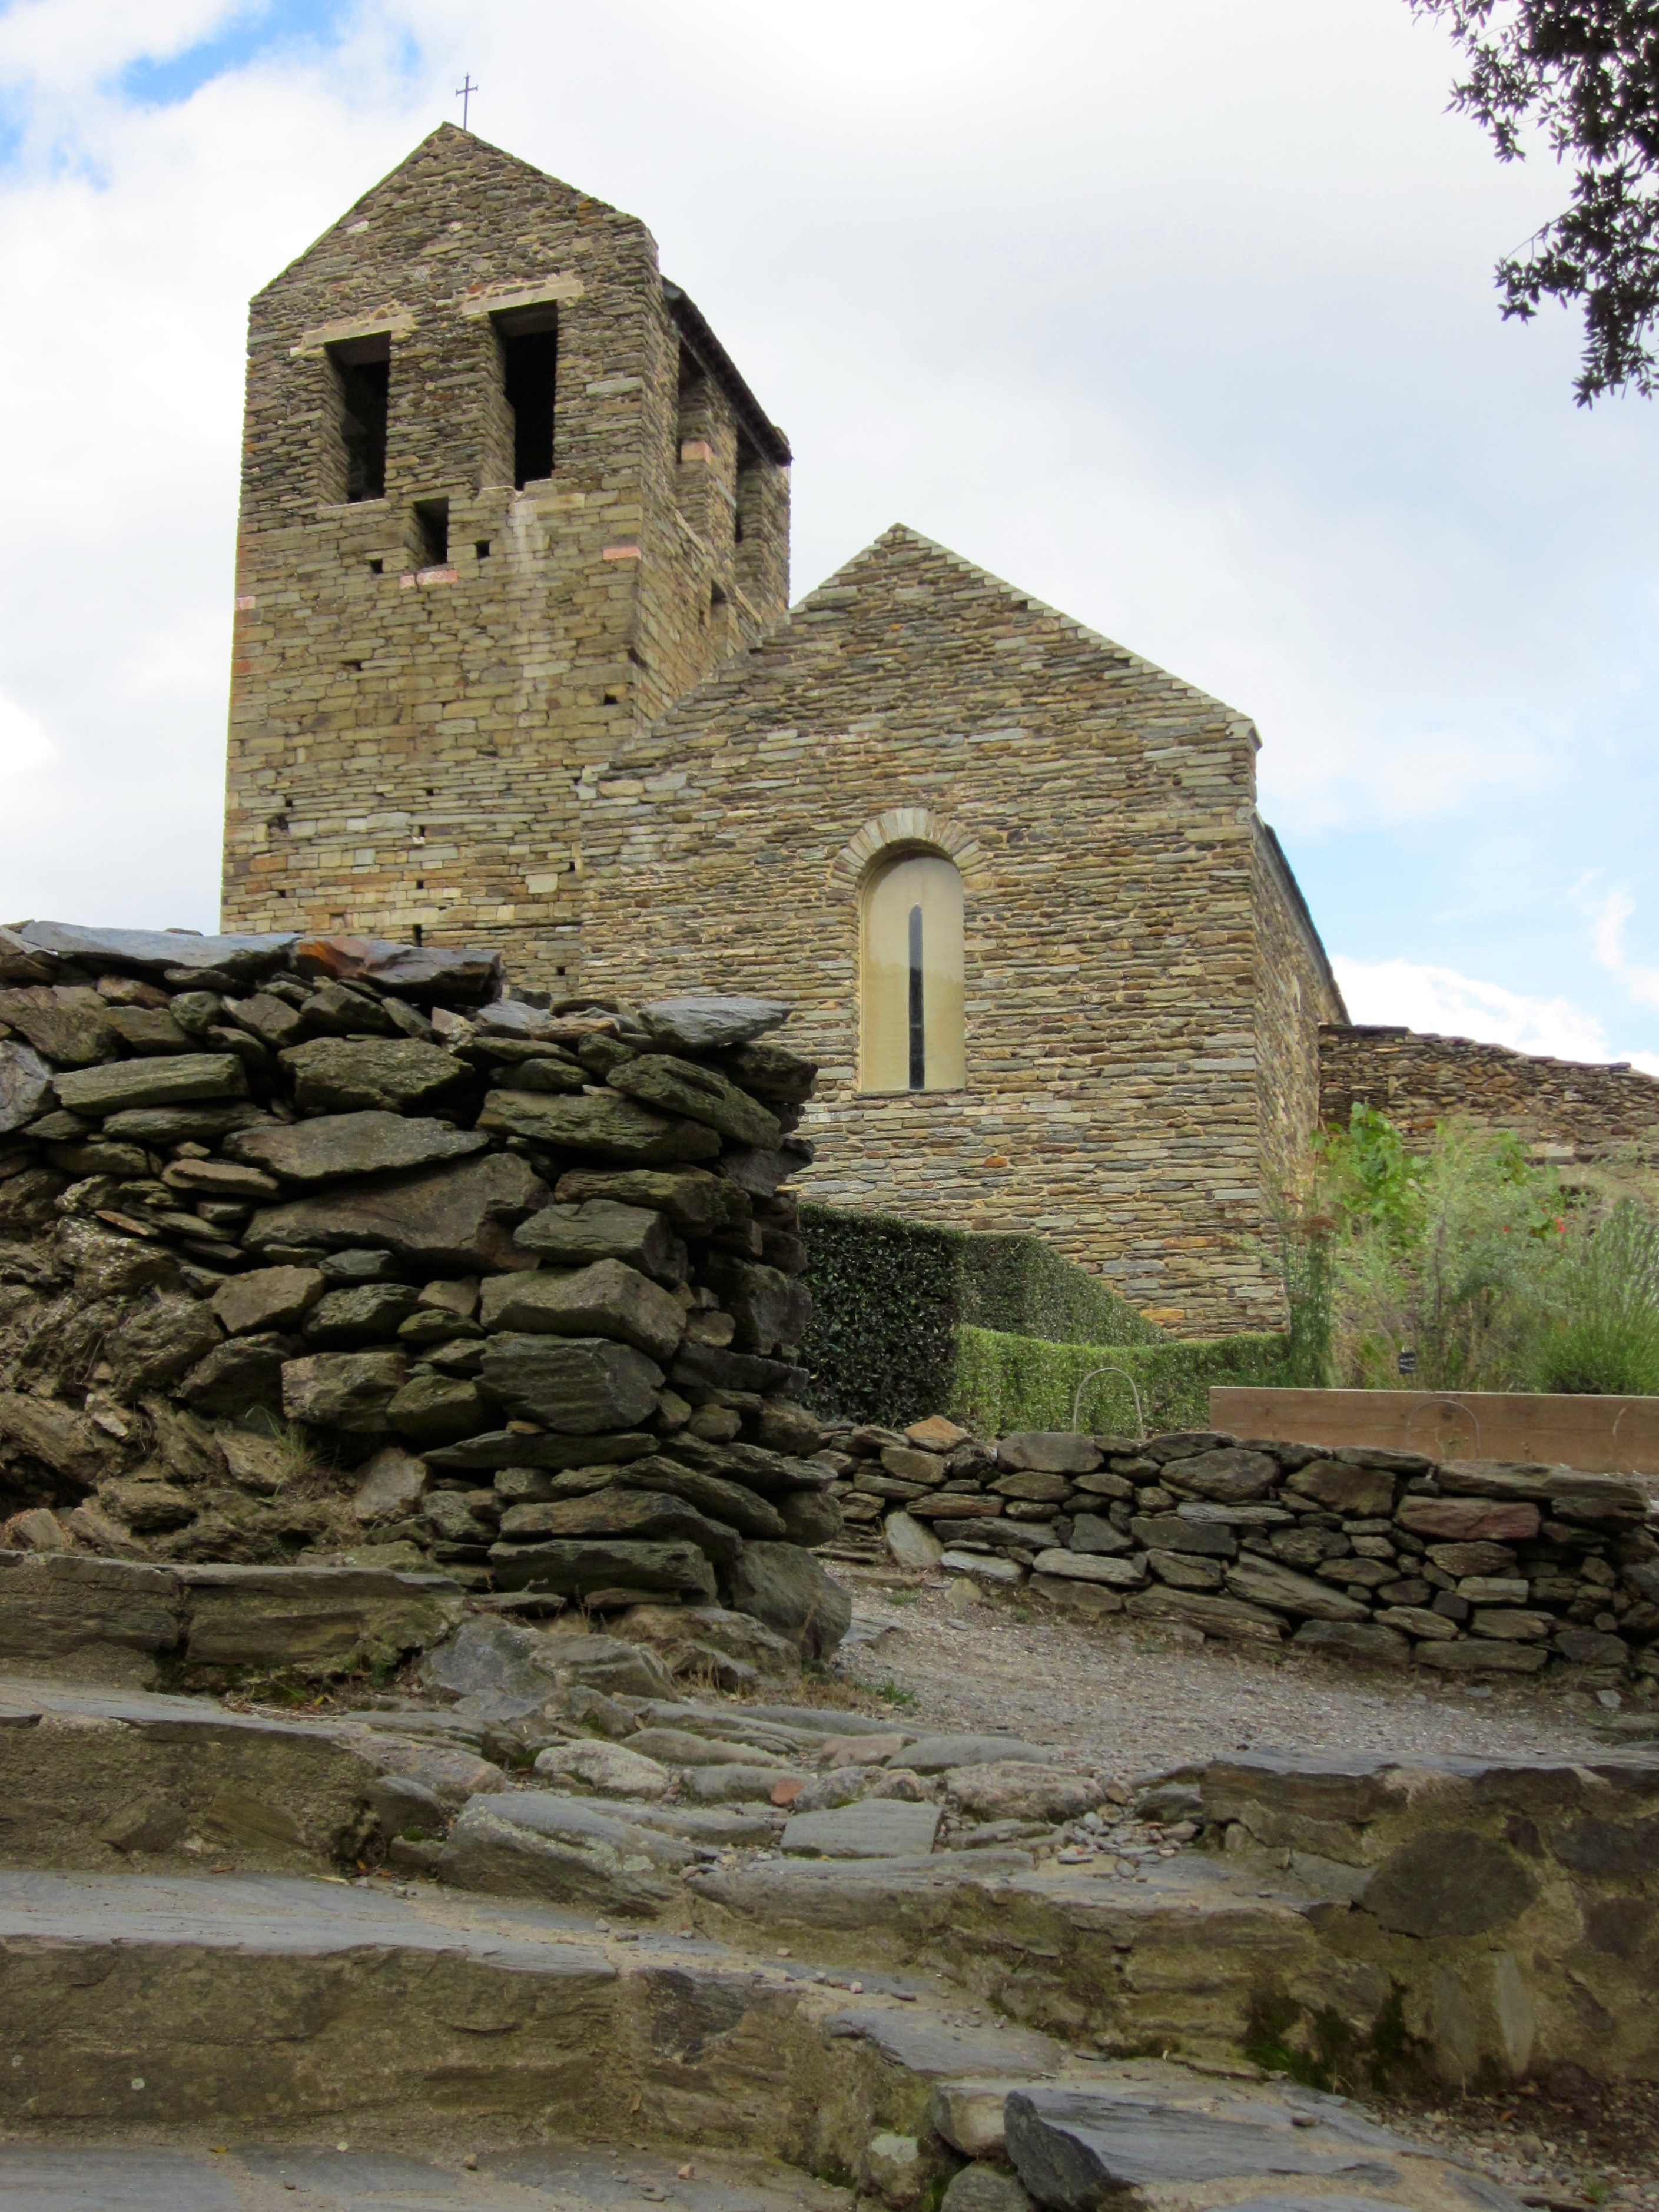
rock, building, stone, village, france, ancient, church, chapel, fortification, place of worship, priory, medieval, ruins, monastery, history, abbey, romanesque, archaeological site, historic site, ancient history, pyr n es orientales, serrabone